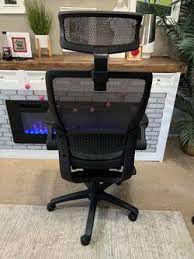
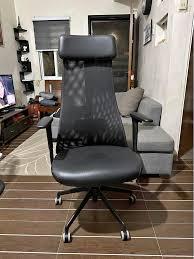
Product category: items_chair
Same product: no